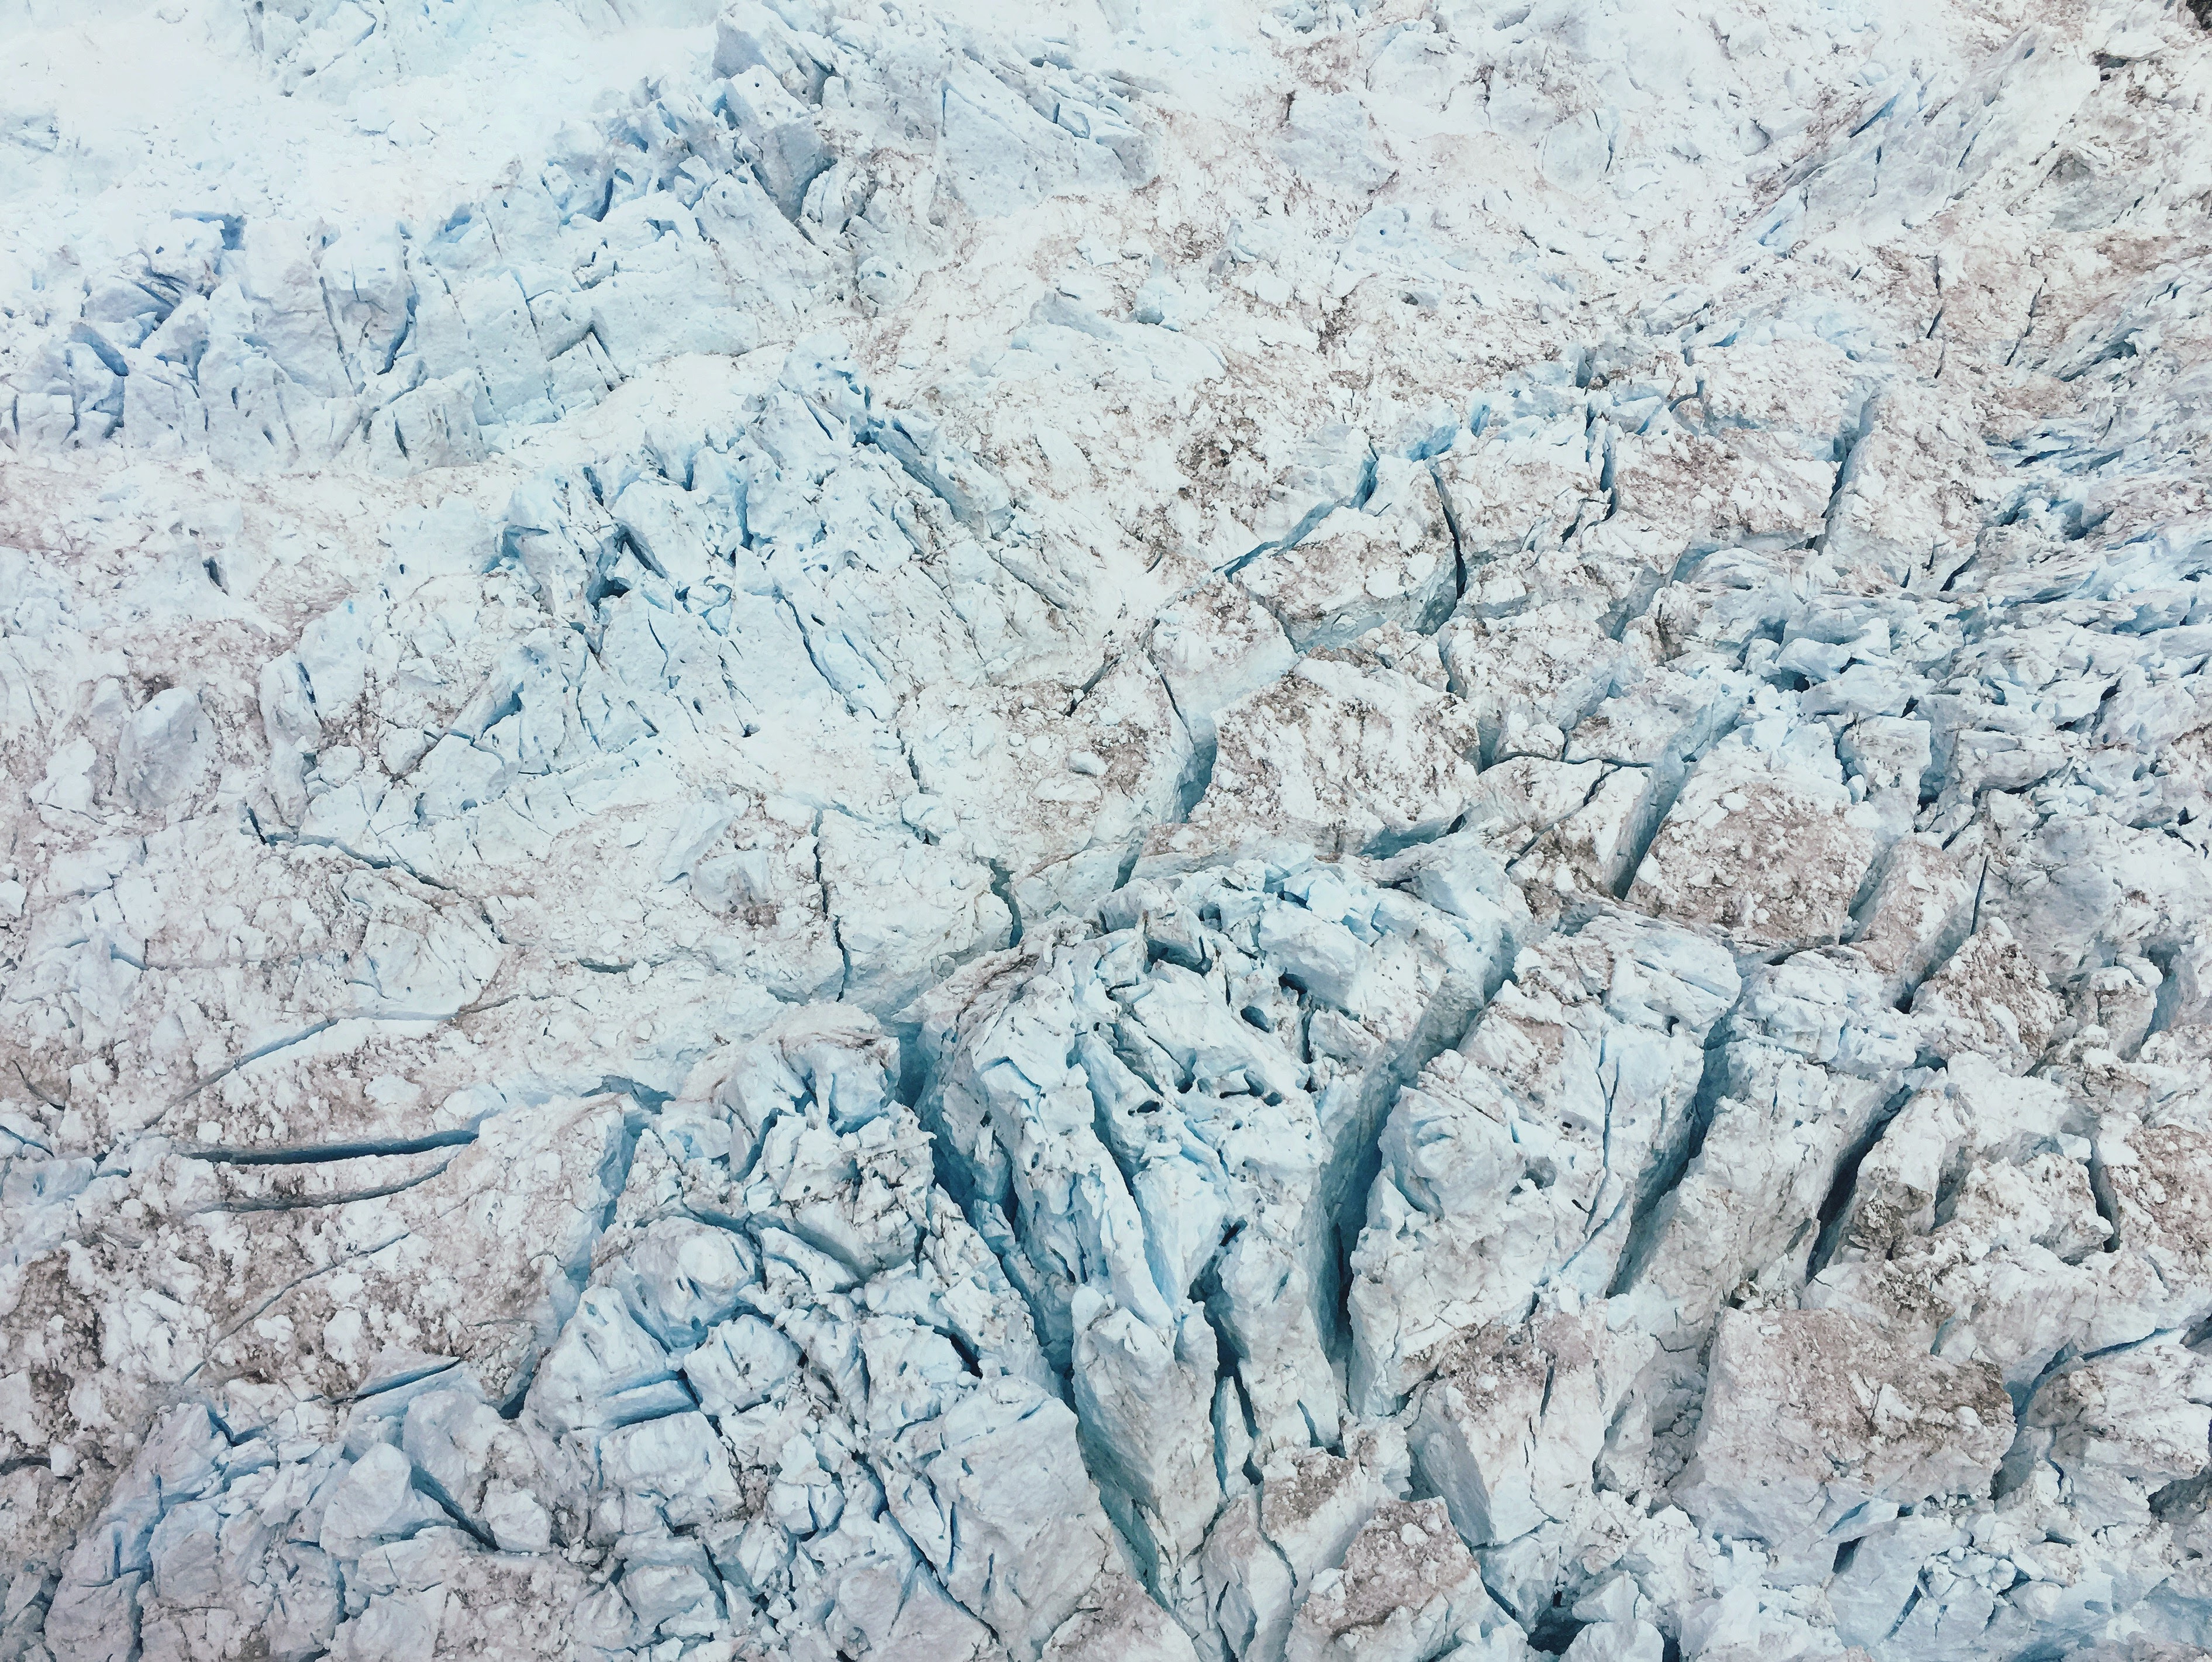
mountain, snow, winter, frost, mountain range, ice, glacier, geology, badlands, plateau, piste, tundra, moraine, landform, geographical feature, glacial landform, geological phenomenon